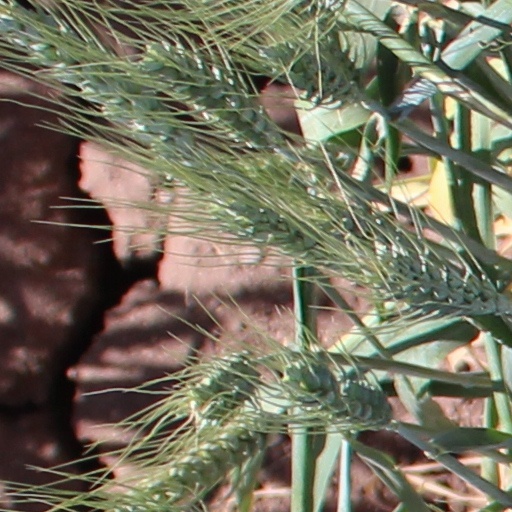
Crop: wheat